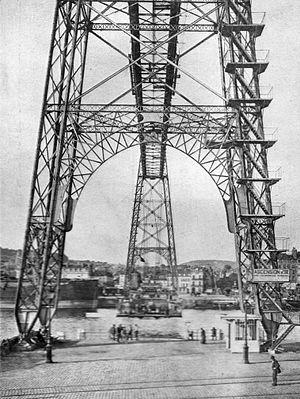
Le pont transbordeur de Rouen, œuvre de l’ingénieur Ferdinand Arnodin fut, jusqu'en 1940, le dernier ouvrage d'art à franchir la Seine avant son estuaire. Il permettait la traversée du fleuve au moyen d'une nacelle, à environ 700 mètres du pont Boieldieu, à hauteur de l’actuel pont Guillaume-le-Conquérant.